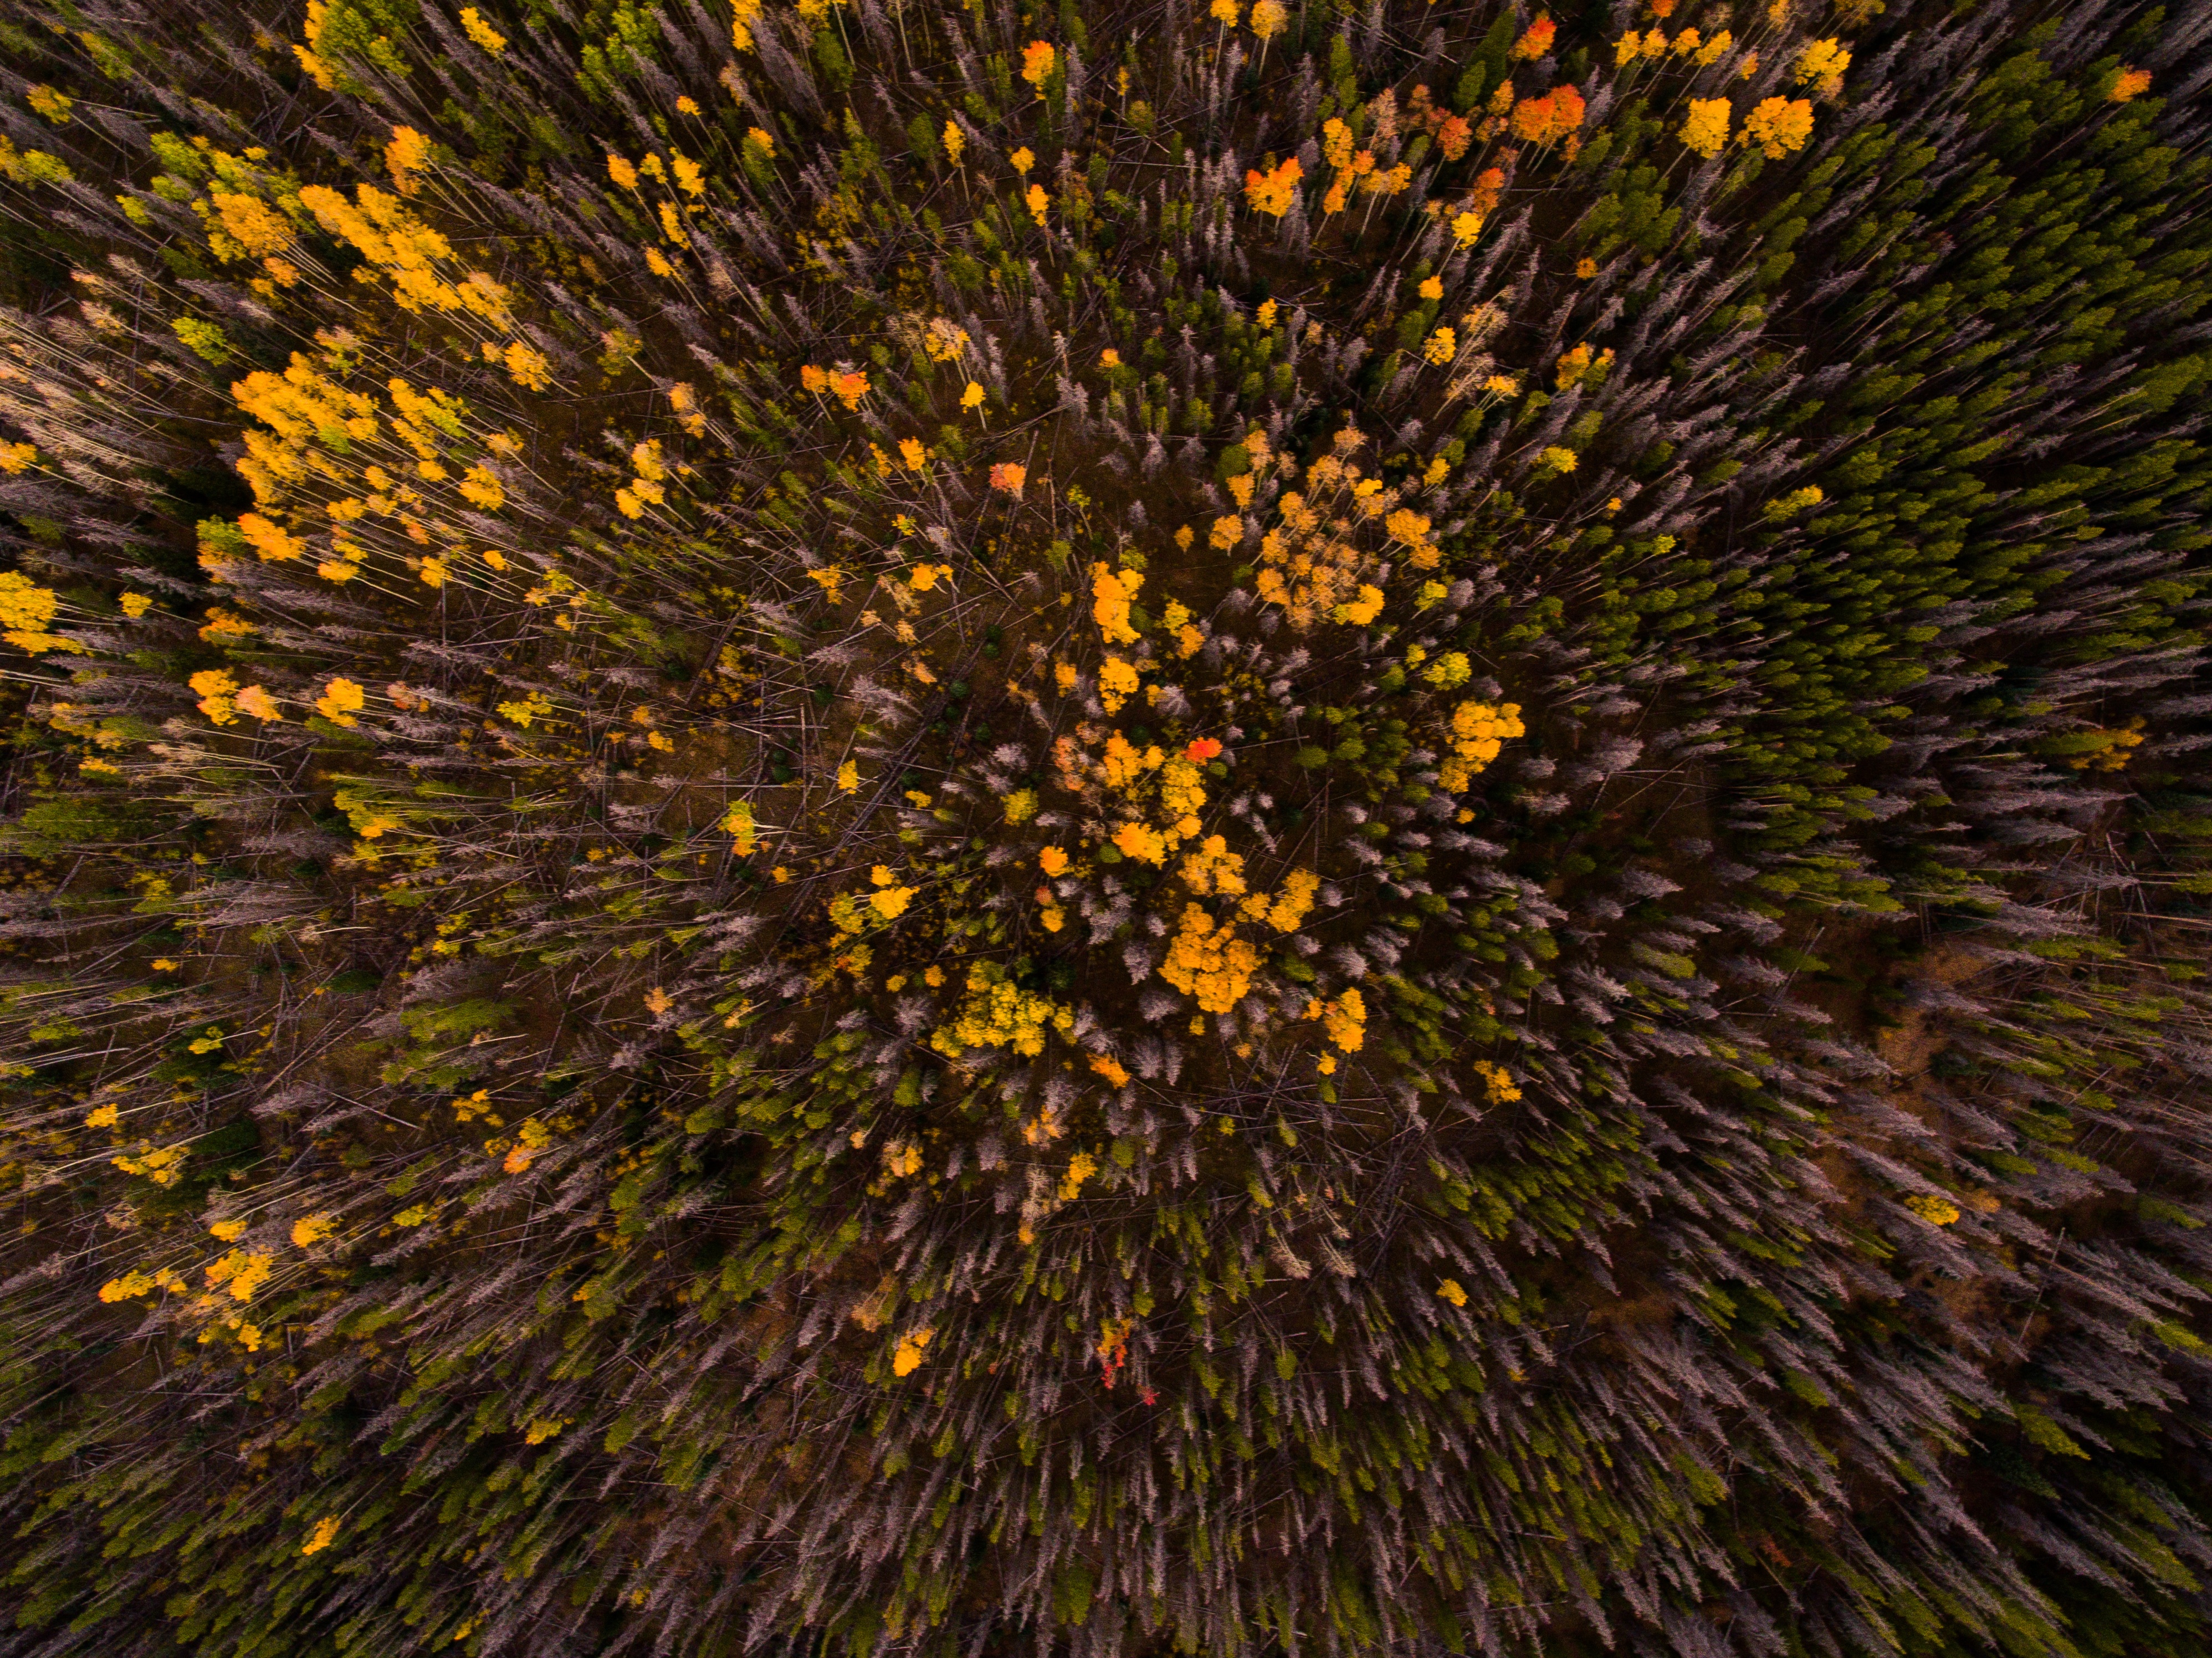
tree, nature, forest, plant, leaf, flower, autumn, botany, flora, aerial view, wildflower, drone view, macro photography, flowering plant, daisy family, land plant